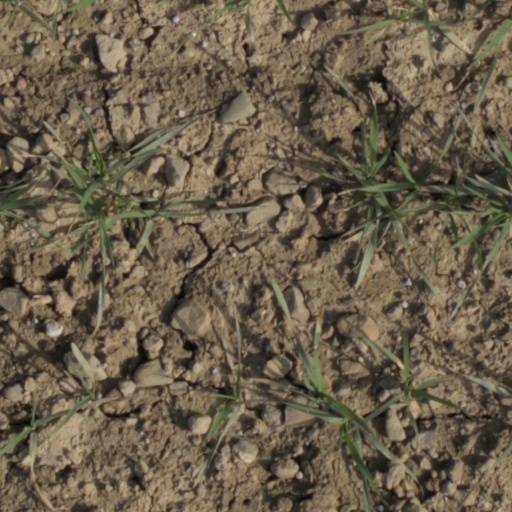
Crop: wheat